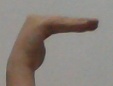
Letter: haa